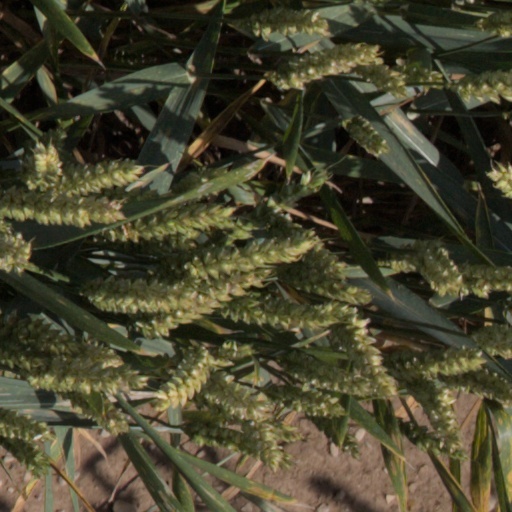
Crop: wheat